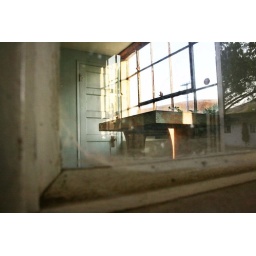
Peeking through the window of the post office in Harmony, California.